Leigh McCloskey

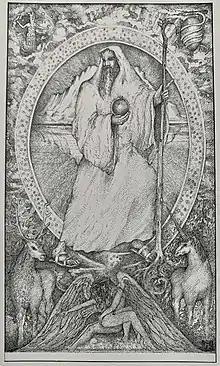
The Hermit (Tarot ReVisioned)

McCloskey has also published "Codex Tor I & II" (which served as the cover for Flying Lotus' "Cosmogramma"), "Adam Reborn & Eve Restored", and "In the Splendor".